Biplane

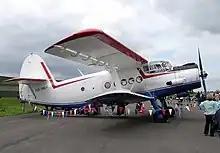
Soviet Antonov An-2 biplane from the 1940s

The primary advantage of the biplane over a monoplane is its ability to combine greater stiffness with lower weight. Stiffness requires structural depth and where early monoplanes had to have this provided with external bracing, the biplane naturally has a deep structure and is therefore easier to make both light and strong. Rigging wires on non-cantilevered monoplanes are at a much sharper angle, thus providing less tension to ensure stiffness of the outer wing. On a biplane, since the angles are closer to the ideal of being in direct line with the forces being opposed, the overall structure can then be made stiffer. Because of the reduced stiffness, wire braced monoplanes often had multiple sets of flying and landing wires where a biplane could easily be built with one bay, with one set of landing and flying wires. The extra drag from the wires was not enough to offset the aerodynamic disadvantages from having two airfoils interfering with each other however. Strut braced monoplanes were tried but none of them were successful, not least due to the drag from the number of struts used.